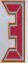
Number: 3